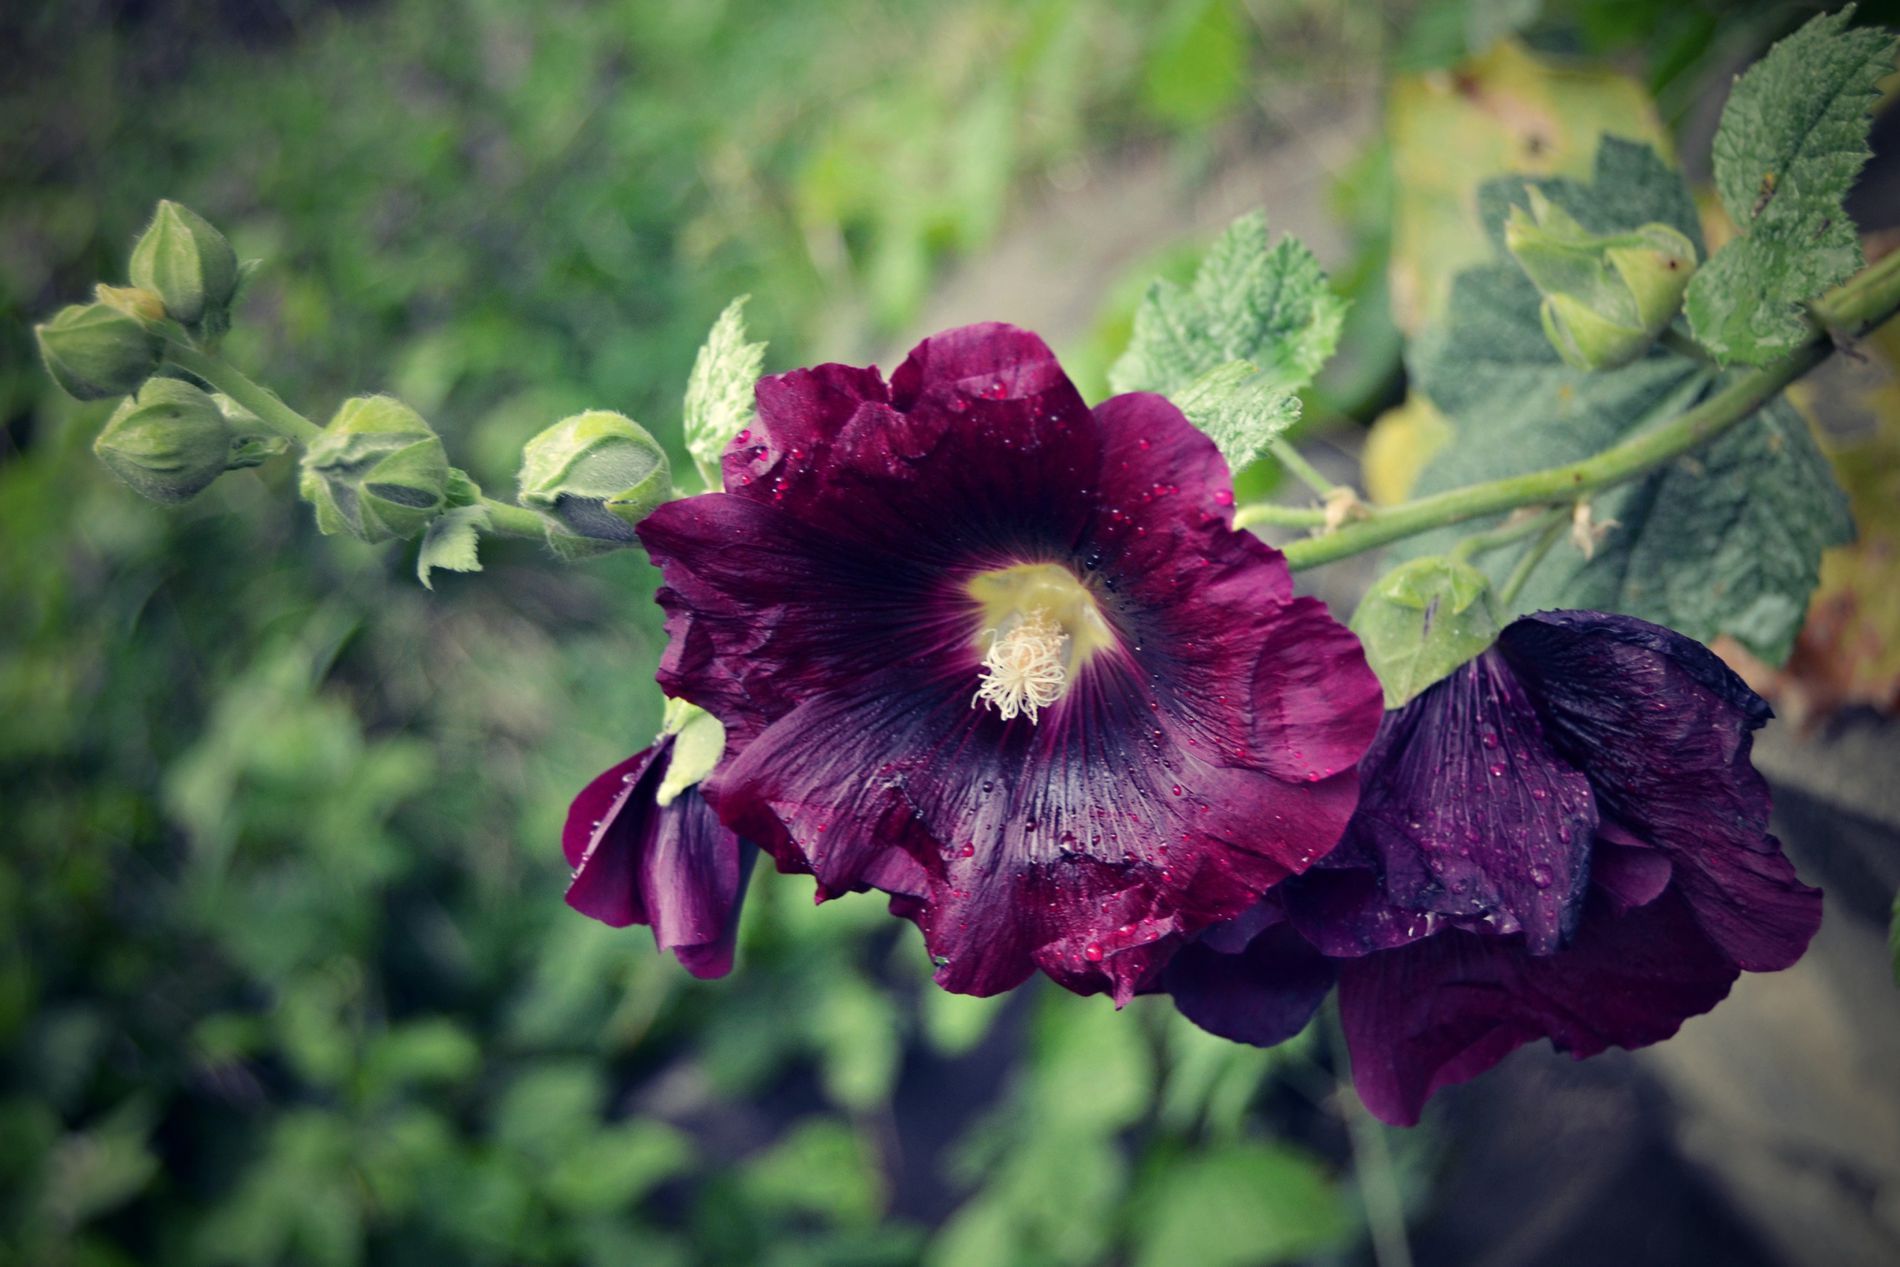
purple flower
Close-up of a dark purple flower, showing large petals, a yellow center, green buds and leaves on a stem, against a blurry green background.
From a close-up perspective, a dark purple flower, with large petals and a yellow center, green buds and leaves on a stem, is depicted against a blurry green background, creating a natural and calm atmosphere with shades of dark purple, yellow and green.
Labels: Flower, Geranium, Plant, Petal, Anther, Purple, Anemone, Leaf, Pollen, Vegetation, Poppy, Acanthaceae, Hibiscus, Iris, Outdoors, Herbal, Herbs, Nature, Green Leaves, Buds, purple flower, blurry background
Camera: NIKON CORPORATION NIKON D3100
Lens: 18-55mm f/3.5-5.6, AF-S DX Zoom-Nikkor 18-55mm f/3.5-5.6G ED II
Aperture: F4.5
Exposure: 1/60 sec
ISO: 400
Focal length: 35.0 mm